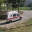
Label: ambulance